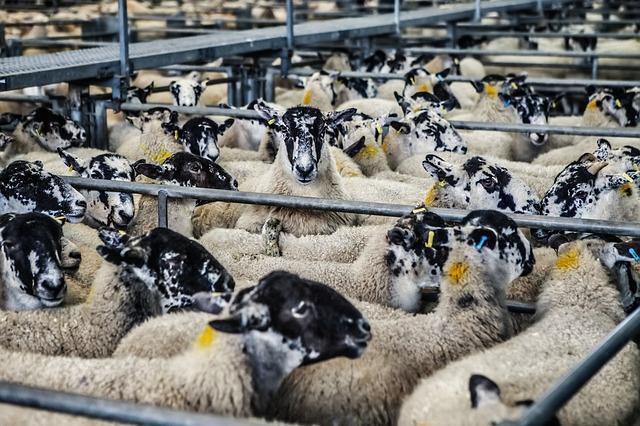
sheep